Aluminium

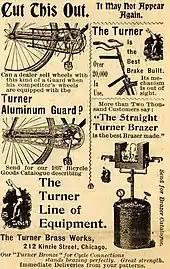
1897 American advertisement featuring the "aluminum" spelling

As Wöhler's method could not yield great quantities of aluminium, the metal remained rare; its cost exceeded that of gold. The first industrial production of aluminium was established in 1856 by French chemist Henri Etienne Sainte-Claire Deville and companions. Deville had discovered that aluminium trichloride could be reduced by sodium, which was more convenient and less expensive than potassium, which Wöhler had used. Even then, aluminium was still not of great purity and produced aluminium differed in properties by sample. Because of its electricity-conducting capacity, aluminium was used as the cap of the Washington Monument, completed in 1885, the tallest building in the world at the time. The non-corroding metal cap was intended to serve as a lightning rod peak.